Yoon Deok-yeo

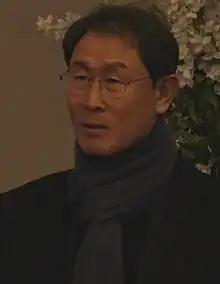
Yoon in 2022

Yoon Deok-yeo (born 25 March 1961) is a South Korean football coach and former player who currently coaches for Sejong Sportstoto. He formerly coached the South Korean women's national team.